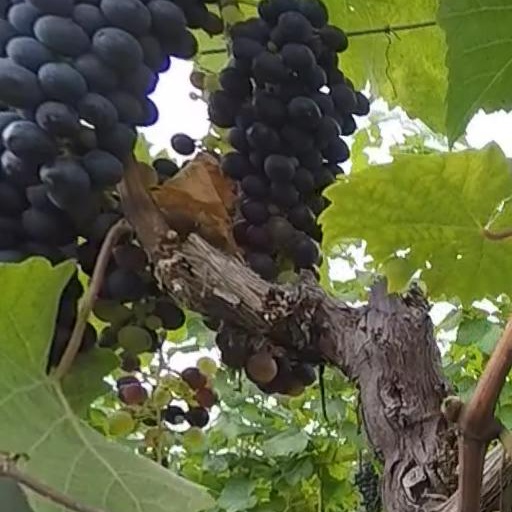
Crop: grape